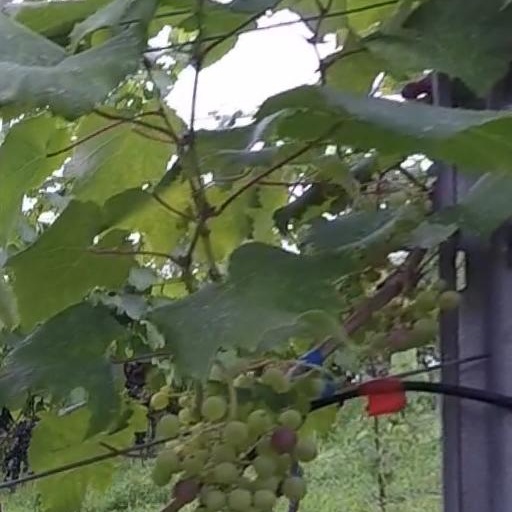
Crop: grape